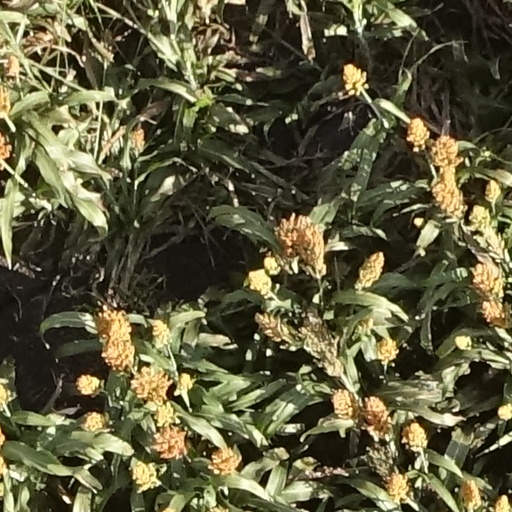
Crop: sorghum